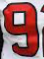
Number: 9